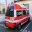
Label: ambulance